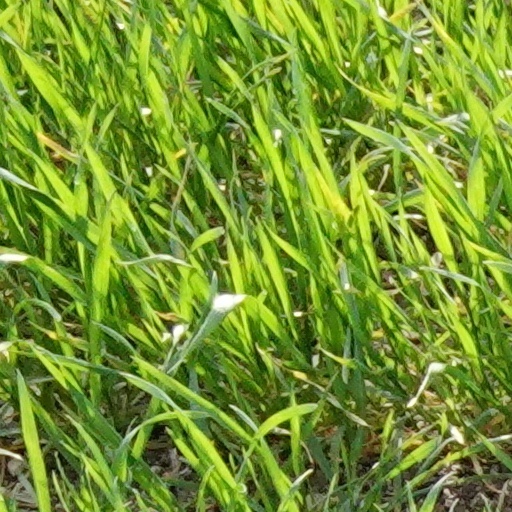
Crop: wheat